The Paladin Prophecy

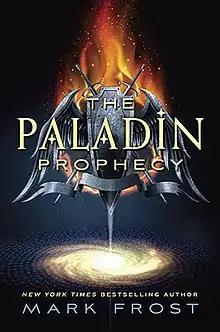
First edition cover

The Paladin Prophecy is the first book in the young adult fiction series of the same name by American author Mark Frost. It was released in September 2012. An audiobook narrated by Nick Chamian was also released in September 2012.